Amir Hamzah

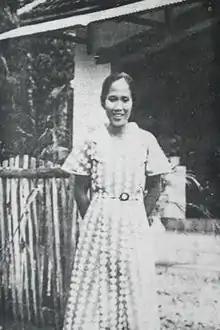
Ilik Sundari, photographed by Amir; she has widely been credited as his muse.

Many writers have commented on Amir's influence from Islamic doctrine. The Indonesian literary documentarian H.B. Jassin and the poet Arief Bagus Prasetyo, among others, argue that Amir was a purely orthodox Muslim and that it showed in his work. Prasetyo argues that this was evident in his treatment of God; he does not view God as his equal, a theme found in the works of such Sufi poets as Hamzah Fansuri, but as the master to Amir's servant. Johns writes that, though he was not a mystic, Amir was also not a purely devotional writer, instead promoting a form of "Islamic Humanism". Others, such as the Dutch scholar of Indonesian literature A. Teeuw and the Indonesian scholar of literature Abdul Hadi WM, find Amir to be influenced by Sufism. Aprinus Salam of Gadjah Mada University, of the same position, points to the instances where Hamzah treats God as a lover as indicative of Sufi influence. Ultimately, the poet Chairil Anwar wrote that Amir's "Nyanyi Sunyi" could be termed "obscure poetry" as readers cannot understand the works without prior knowledge of Malay history and Islam.